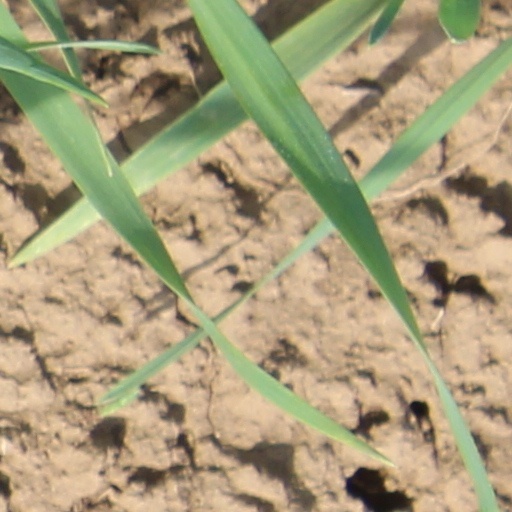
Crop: wheat